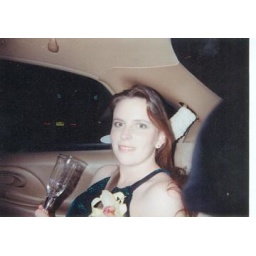
No I wasn't in a limo, it's the back of a girlfriend's car and no I wasn't drinking the glass was just a prop.